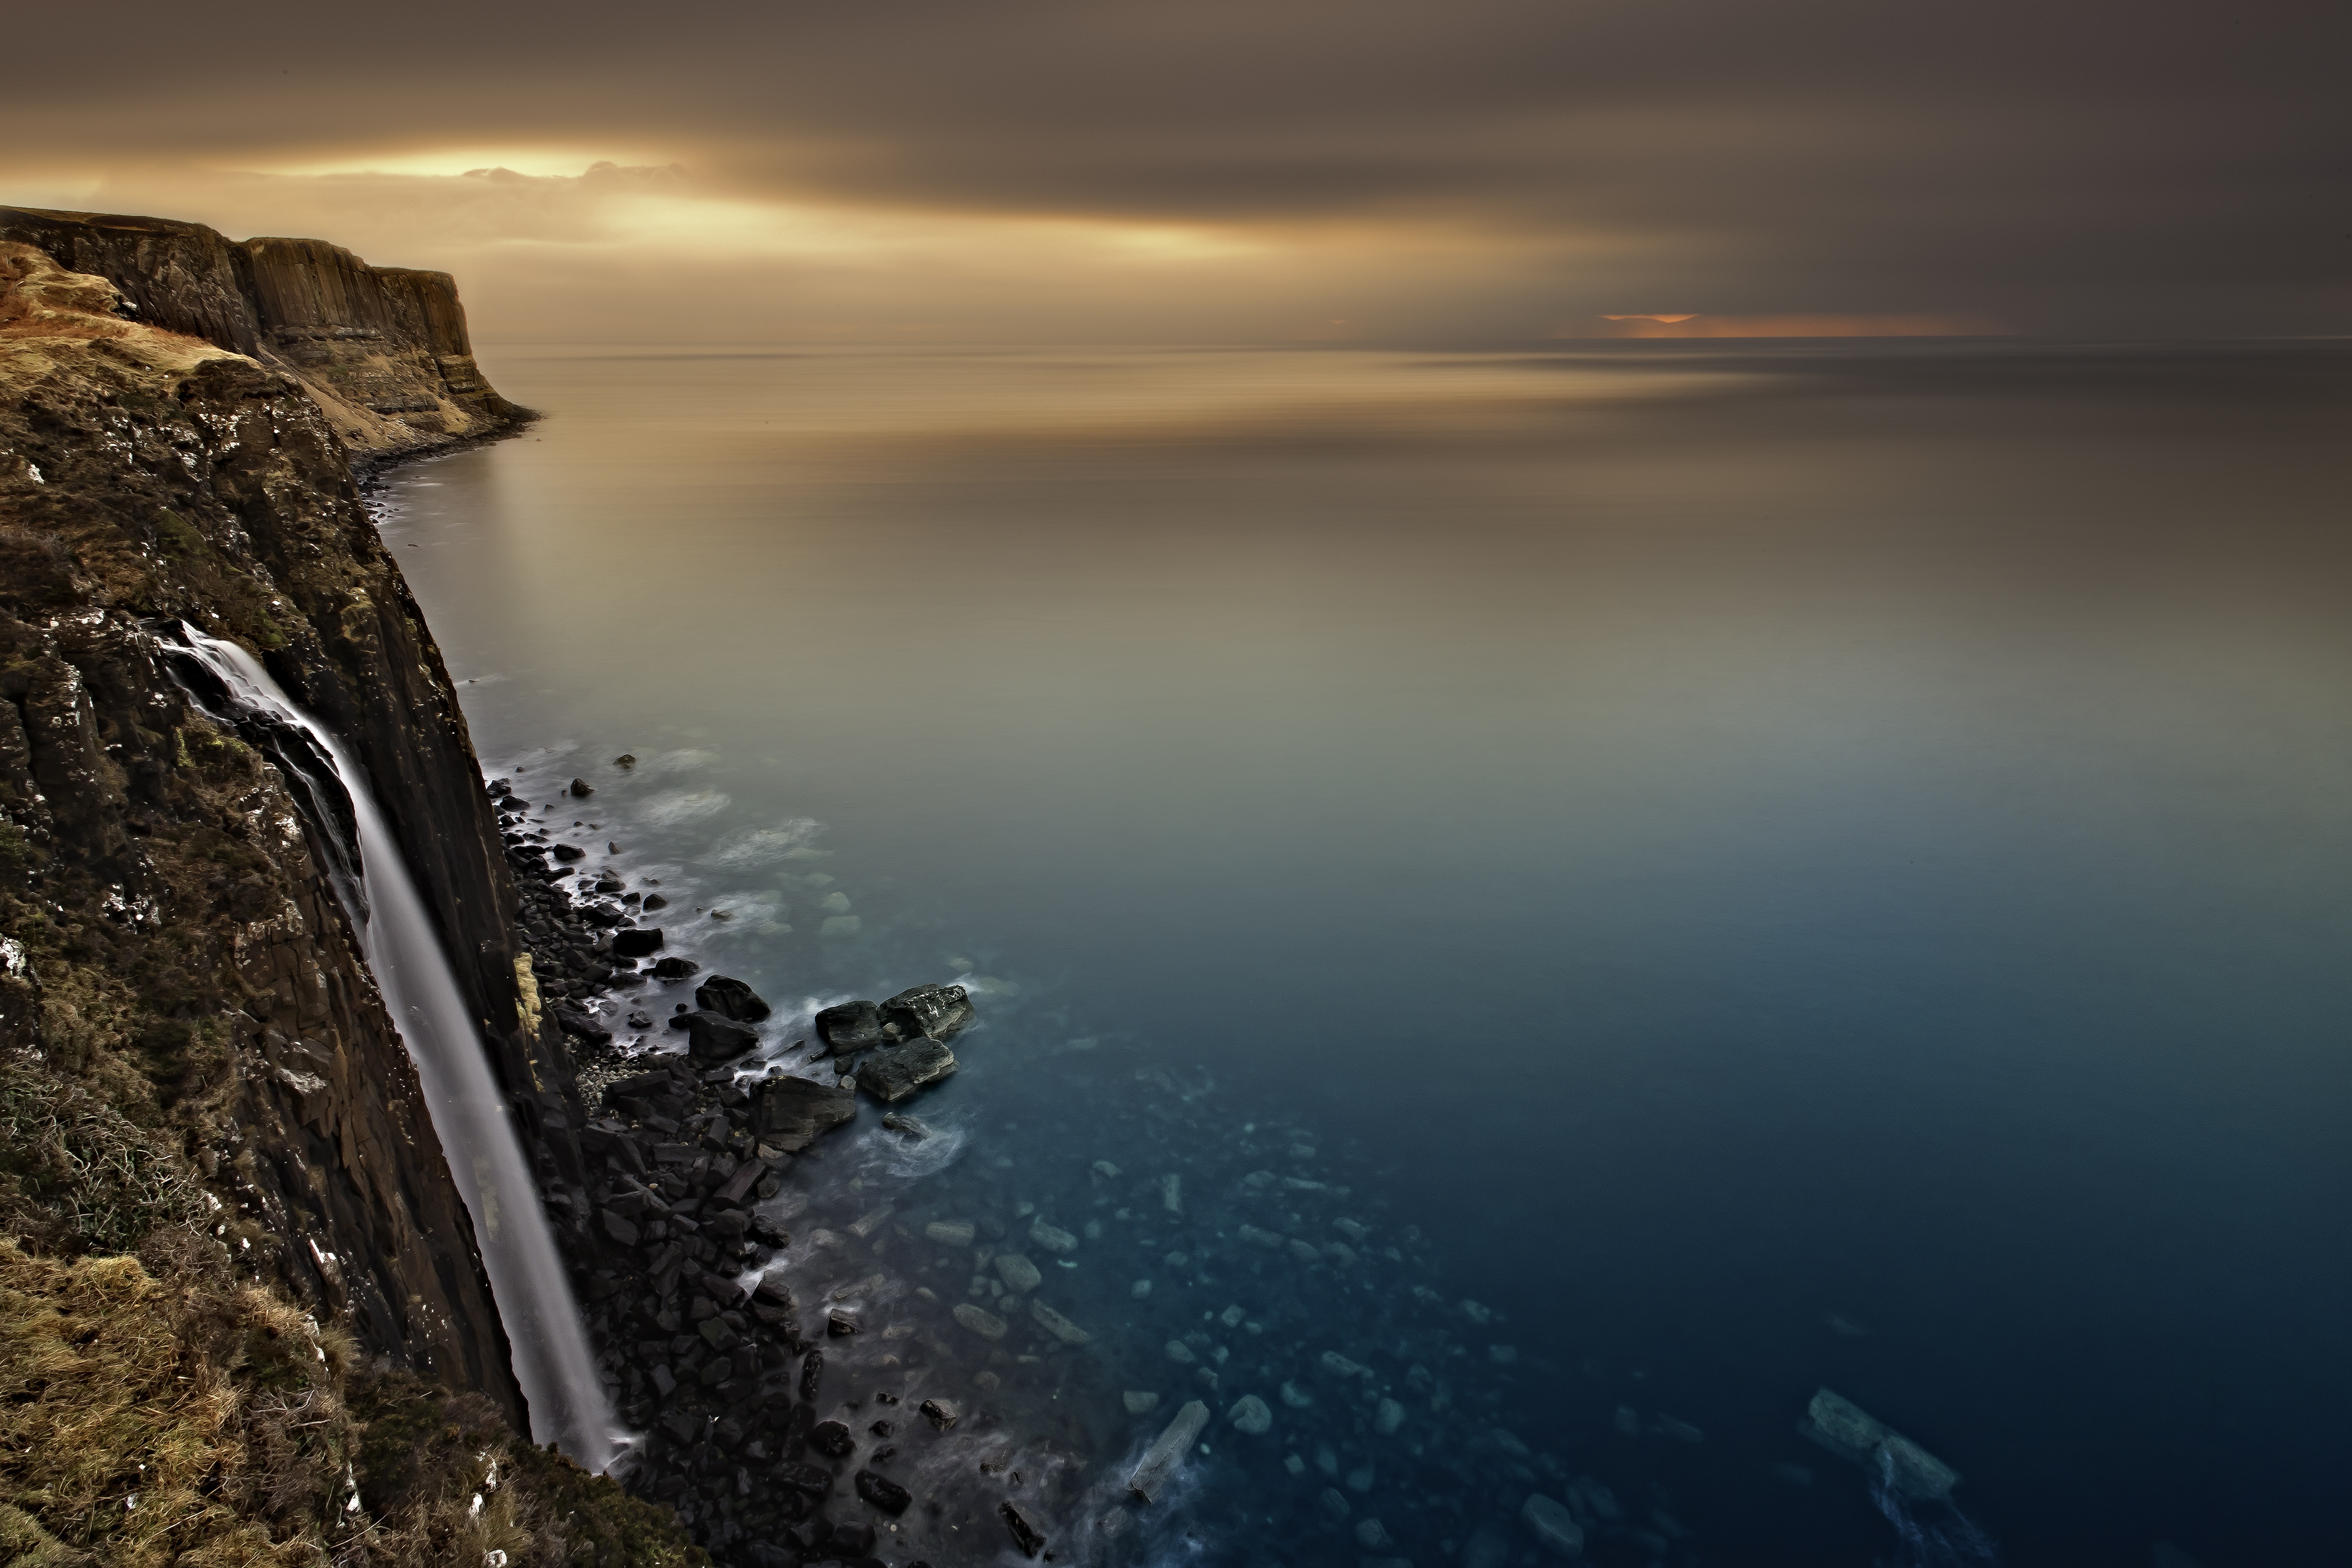
landscape, sea, coast, water, nature, ocean, horizon, waterfall, mountain, sky, sunset, sunlight, morning, wave, lake, cliff, dusk, idyllic, reflection, red, romantic, blue, terrain, hdr, beautiful, scotland, mood, atmospheric, charming, clouded sky, distant view, isle of skye, atmospheric phenomenon